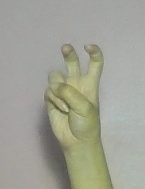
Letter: toot